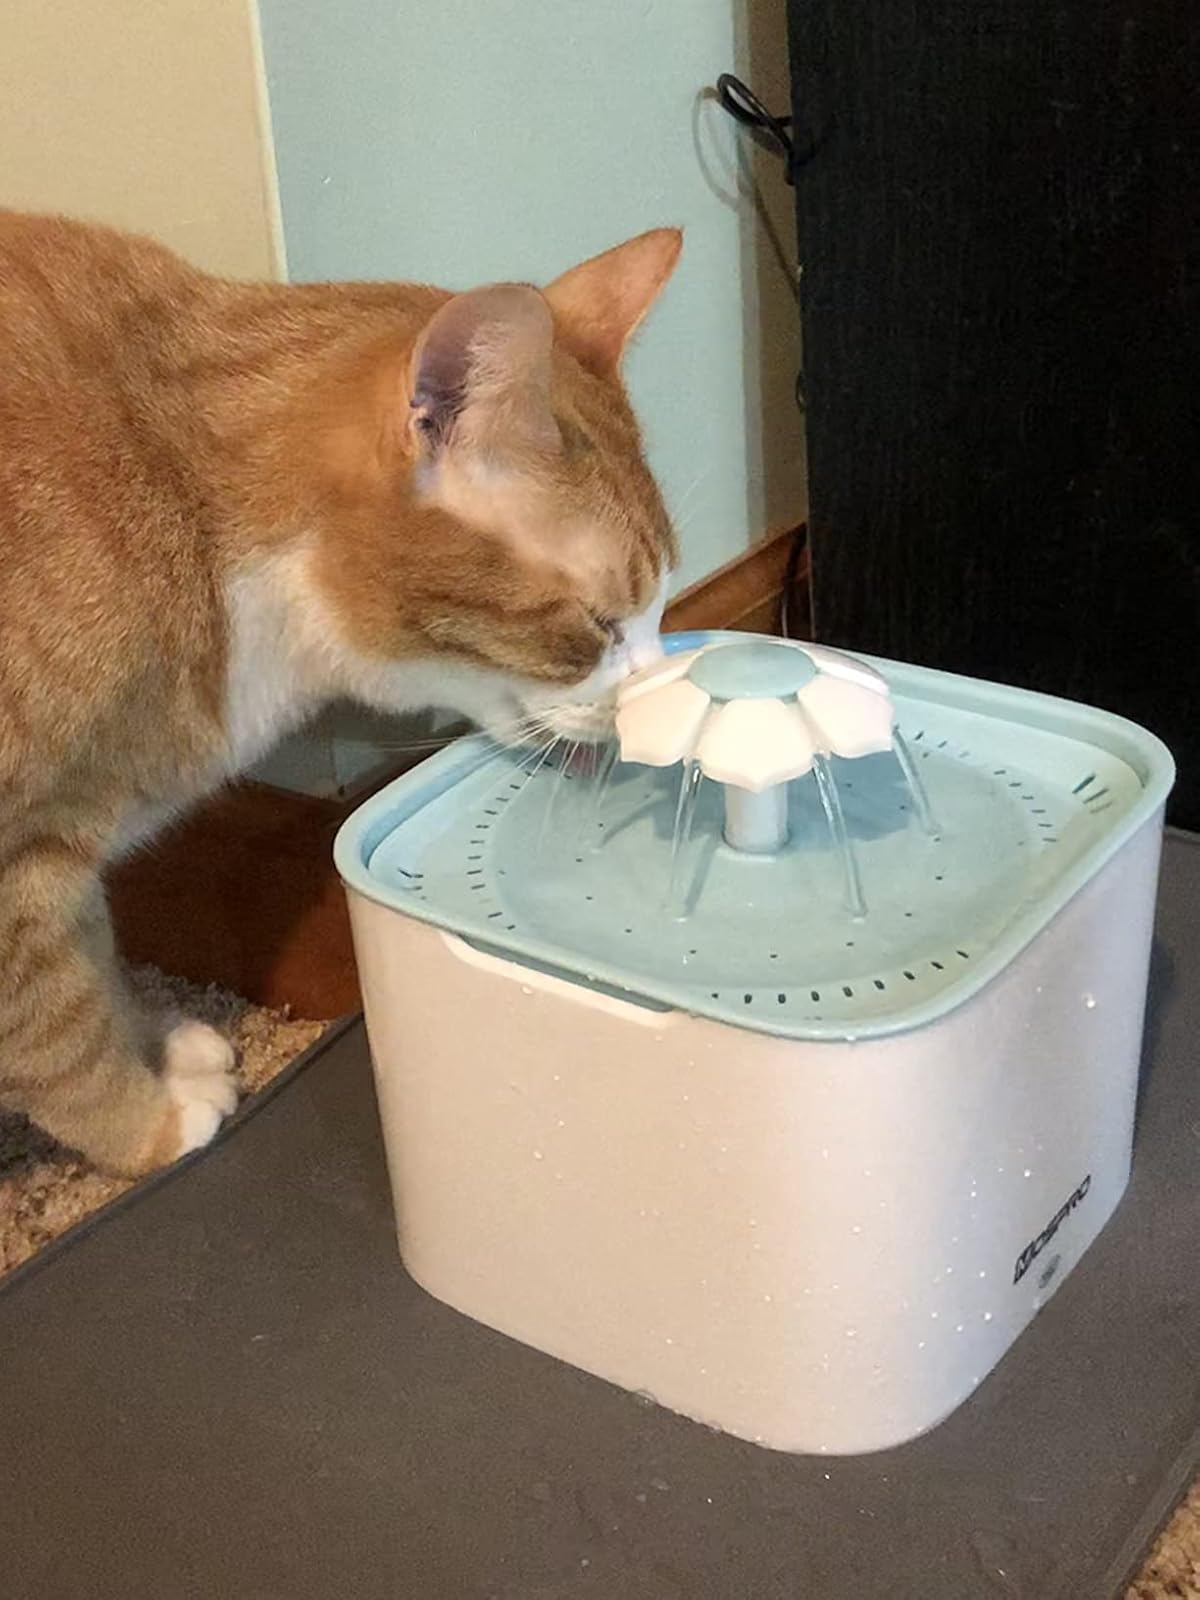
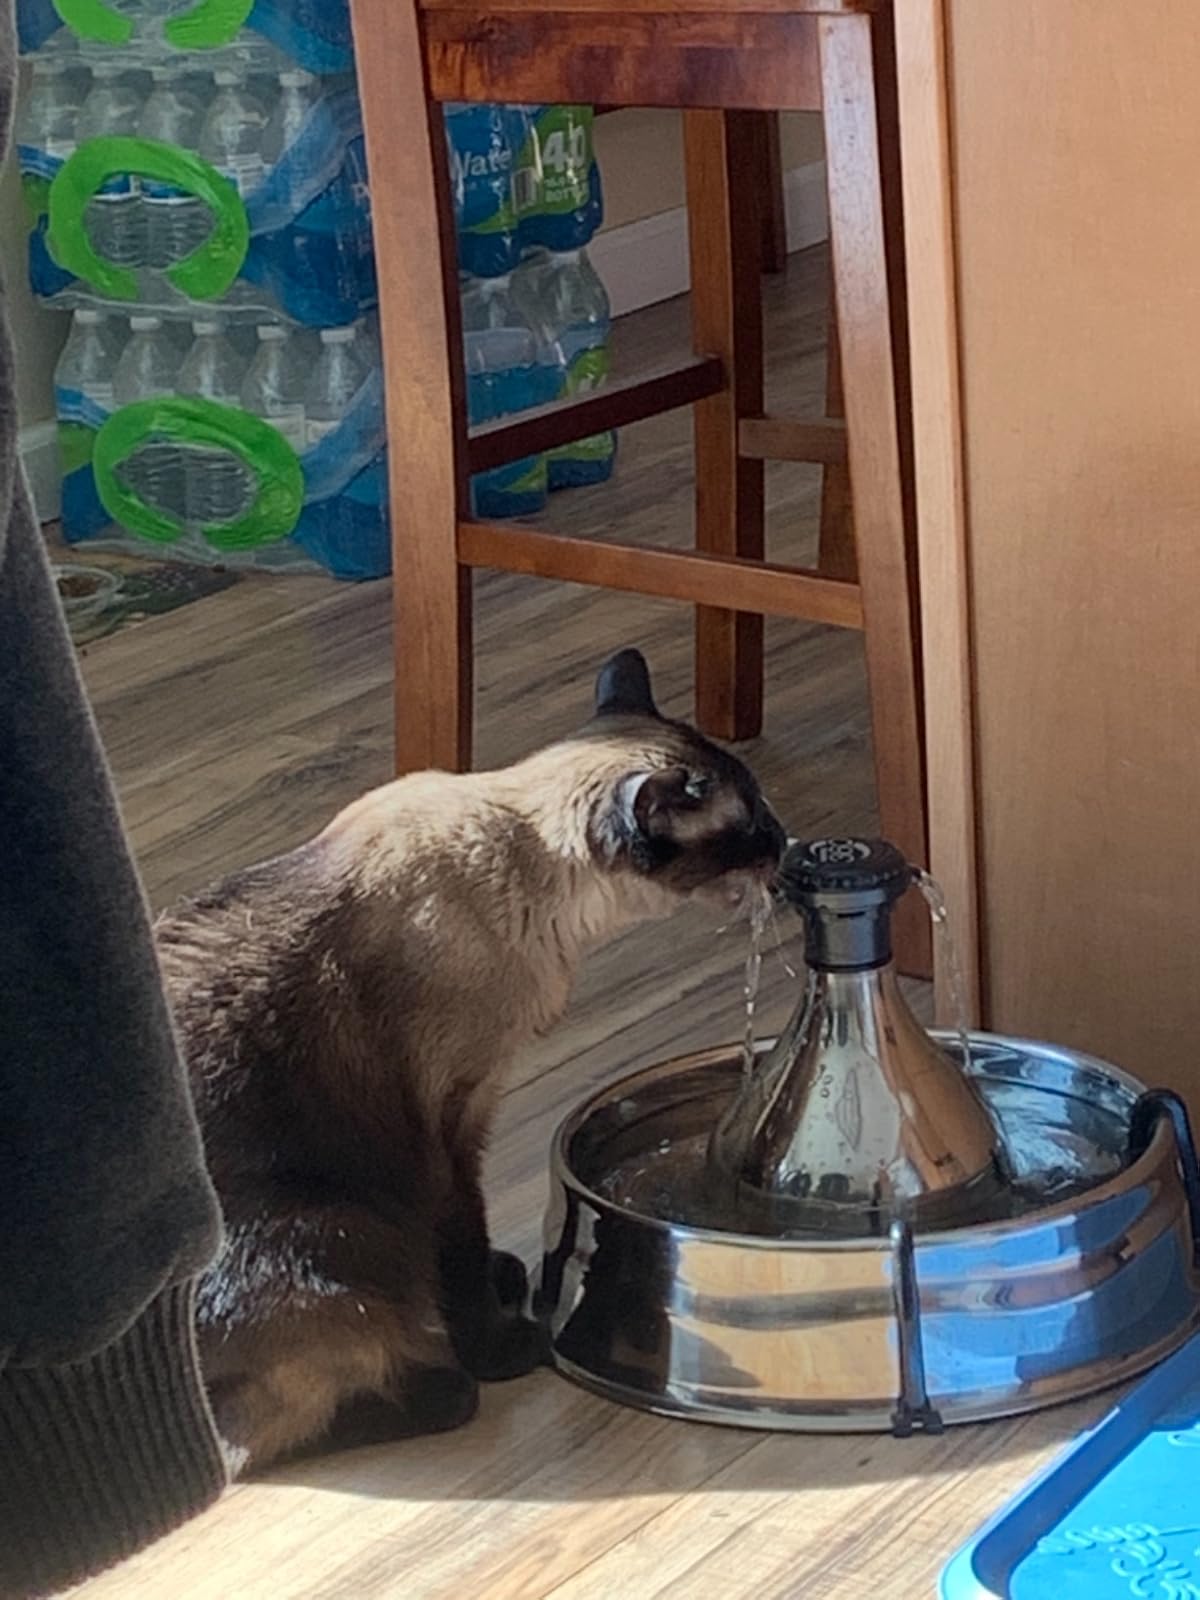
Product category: items_bowl
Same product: no